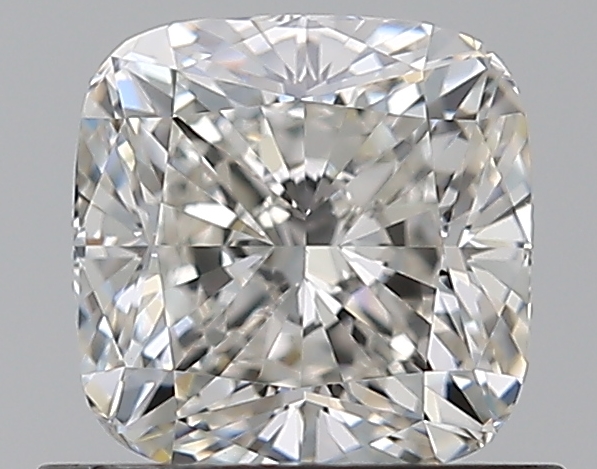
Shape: cushion
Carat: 0.8
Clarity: VVS2
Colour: H
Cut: EX
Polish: EX
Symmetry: EX
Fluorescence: F
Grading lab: GIA
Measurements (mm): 5.16 x 5.15 x 3.58